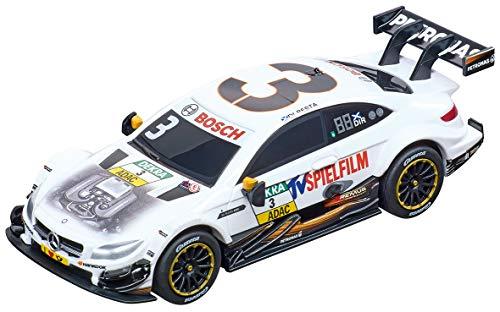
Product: Mercedes-Amg C 63 DTM P. Di Resta, No.3
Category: Toys & Games | Play Vehicles
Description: Great Condition.
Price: $17.92
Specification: ProductDimensions:12x5x5inches|ItemWeight:3.04ounces|ShippingWeight:3.04ounces(Viewshippingratesandpolicies)|ASIN:B07G5XKKBH|Itemmodelnumber:20064111|Manufacturerrecommendedage:3months-8years